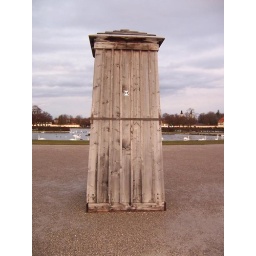
During the winter, most of the fountains in Munich are covered with these wooden boxes to protect them.